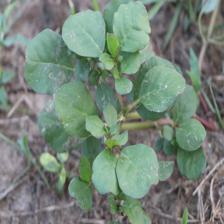
Label: BroadLeafWeed